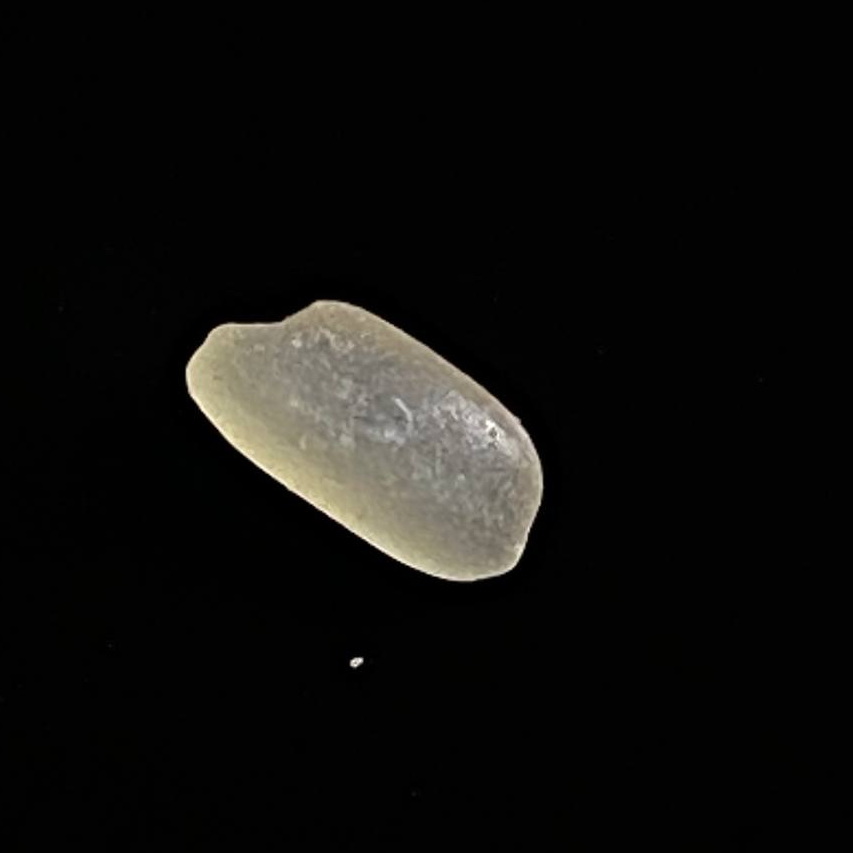
Rice variety: Gutisharna